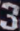
Number: 3